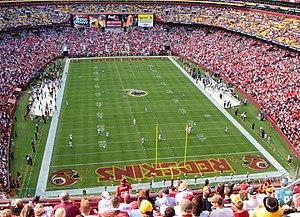
Match des Redskins de Washington au FedExField, Landover, Maryland, Etats-Unis
Le FedEx Field est un stade de football américain situé dans la banlieue est de Washington sur la zone non incorporée de Landover au Comté du Prince George, Maryland, États-Unis. Non loin de là se trouvait le Capital Centre, qui fut démoli en 2002.
Washington, dans le district de Columbia, souvent appelée Washington, D.C., The District, ou simplement D.C., est une ville indépendante des États-Unis dont elle est la capitale. Selon les dernières estimations, elle compte 702 455 habitants intra-muros sur une superficie de 177 km² ; son aire urbaine en compte environ 6,2 millions, la sixième des États-Unis.
Cet article est une liste des stades actuels de la Ligue nationale de football, classés par capacité, par emplacement, par année d'utilisation et par équipe. Bien que la Ligue nationale de football compte 32 équipes, il n'y a que 31 stades à plein temps, car les Giants de New York et les Jets de New York partagent le stade MetLife. Ce nombre devrait diminuer à 30 lorsque les Rams de Los Angeles et les Chargers de Los Angeles commenceront à partager le SoFi Stadium en 2020.